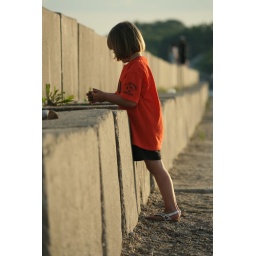
waters edge by sarnia water treatment plant